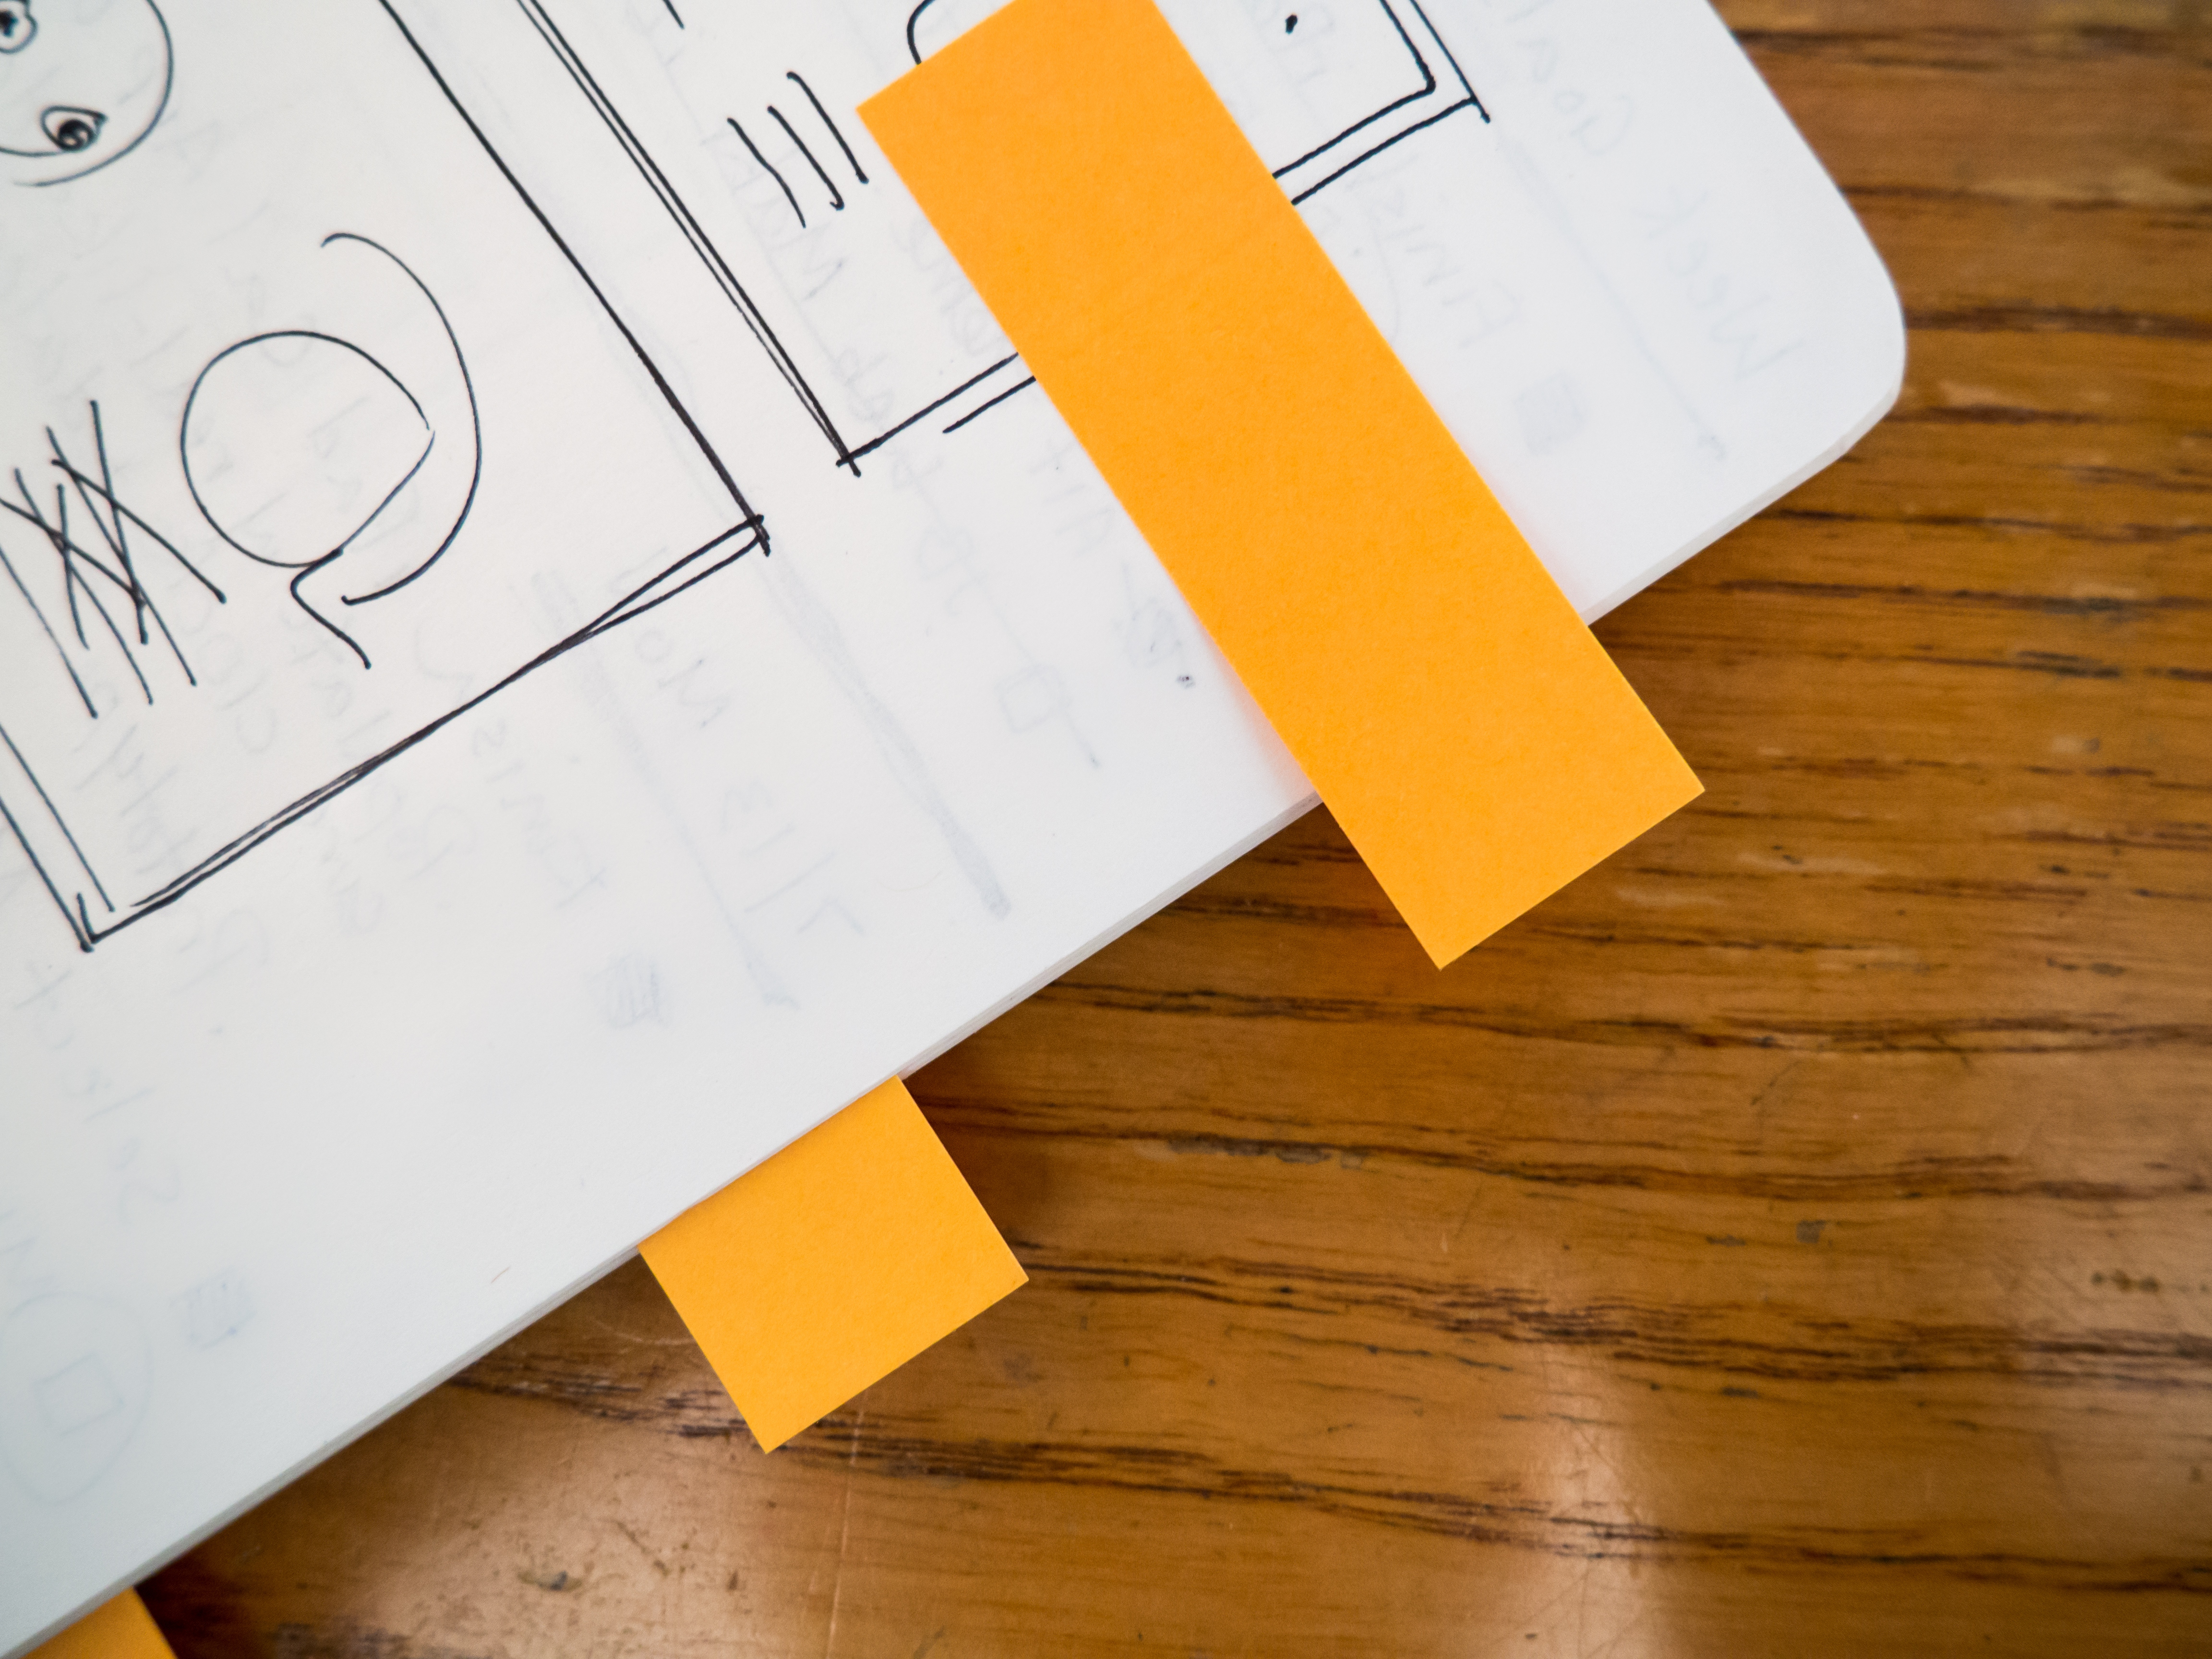
yellow, orange, design, Material property, font, paper, paper product, stationery, wood, post it note, illustration